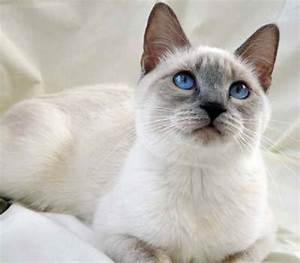
Label: gatto